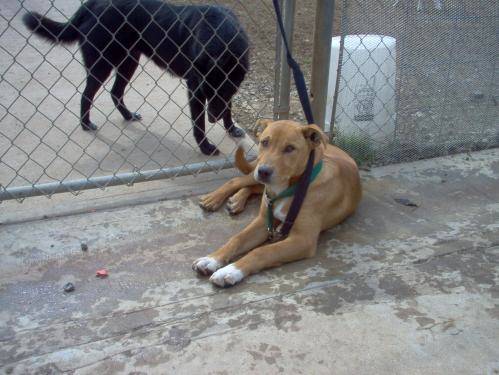
Label: dog